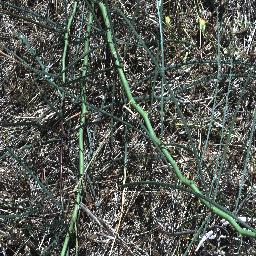
Label: parkinsonia